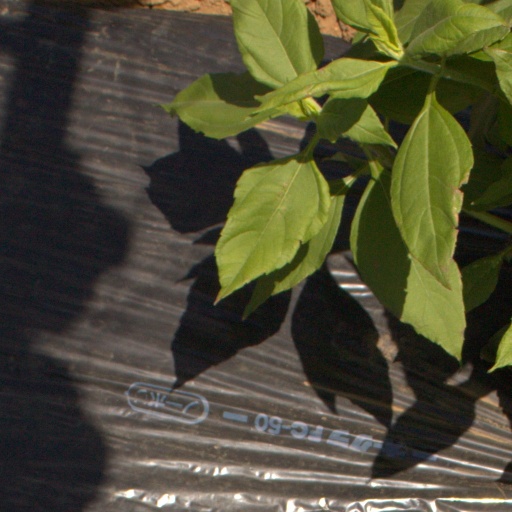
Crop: Jerusalem artichoke